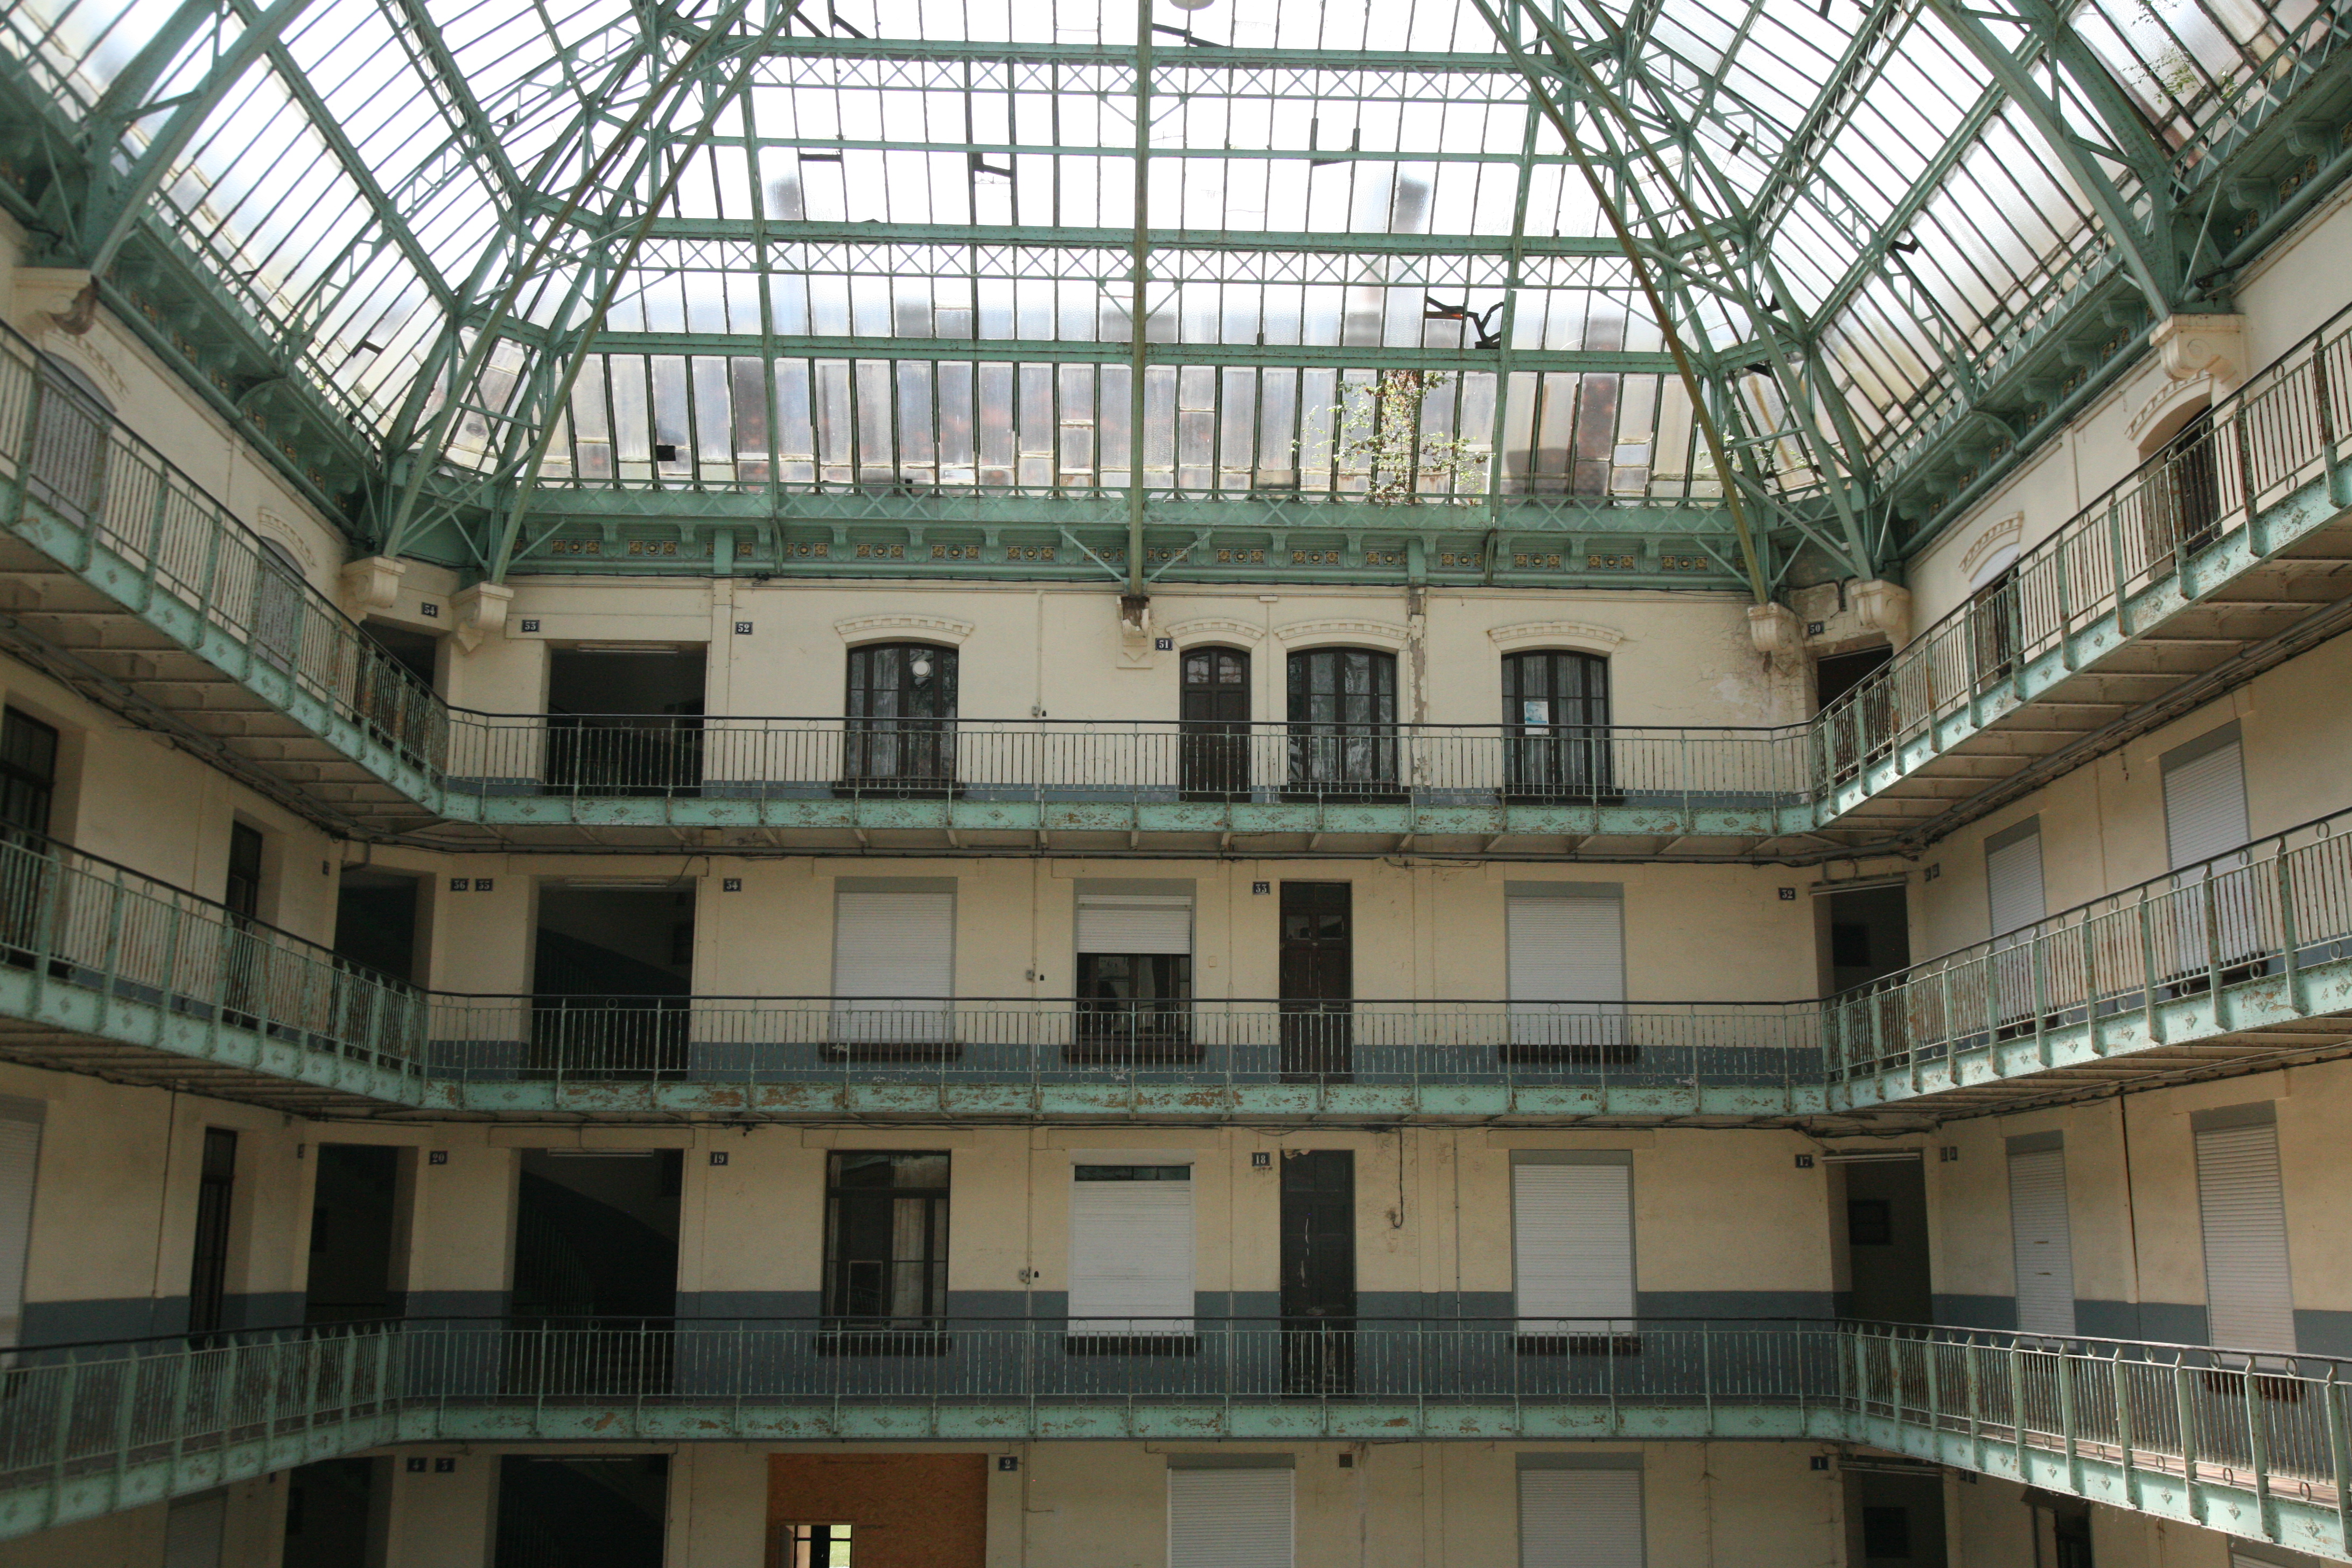
architecture, structure, glass, building, palace, staircase, social, plaza, facade, arquitectura, utopia, escalier, architektur, guise, condominium, socialism, godin, aisne, palaissocial, utopie, socialpalace, phalanst re, familist re, 19 me, verri re